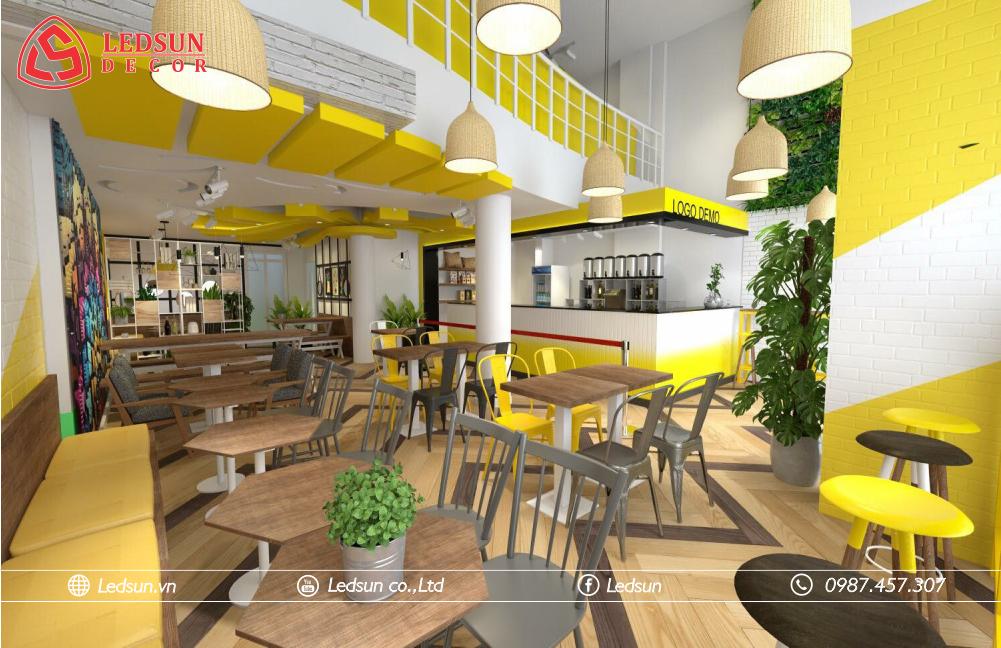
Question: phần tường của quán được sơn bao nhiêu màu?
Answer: phần tường được sơn hai màu chính